John Charles Daly

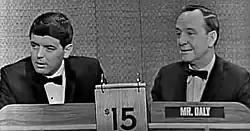
”The First Family” President Kennedy impersonator Vaughn Meader's appearance as the mystery guest on CBS Television's "What’s My Line?" the evening of the 1962 NFL Championship Game, December 30, 1962. John Daly is on the right.

One of his most memorable days as host of NBC's "Today Show" was when Harpo Marx was a guest promoting his book "Harpo Speaks". Marx caused chaos on-camera for Daly. Daly became completely convulsed in laughter during the live telecast on the NBC network.